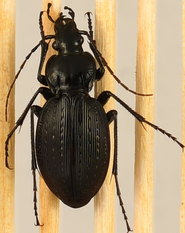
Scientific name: Carabus goryi
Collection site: Mountain Lake Biological Station NEON (MLBS), plot MLBS_009